Frank S. Matsura

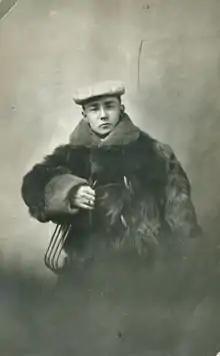
Frank (Sakae) Matsura (1873-1913) Source: Okanogan County Historical Society

Frank (Sakae) Matsura (1873–1913) was an early 20th-century Japanese photographer who travelled from Japan to America in 1901 where he lived until his early death. More than 1,800 of his frontier-era photographs and glass plate negatives have been preserved by the Okanogan County Historical Society and Washington State University.